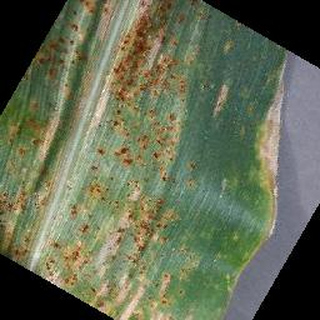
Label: corn_cercospora_leaf_spot